Big Mac

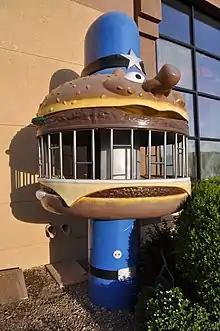
McDonald's playground Officer Big Mac climb-in jail

McDonald's began a television advertising campaign appealing to children in 1971 featuring a fantasy world populated by Ronald McDonald and various mascots promoting McDonald's products. Some characters were also modeled in McDonald's store playground equipment. The Big Mac was represented by Officer Big Mac, a Keystone Cops-style policeman with a giant Big Mac sandwich for a head. The characters were revised after a 1973 plagiarism lawsuit brought by television puppeteers Sid and Marty Krofft because of similarities to their "H.R. Pufnstuf" characters. A modified Officer Big Mac continued in the commercials until 1985.